High culture

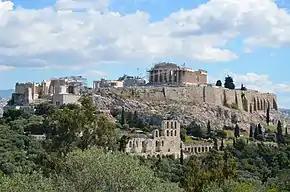
The Acropolis of Athens, Greece

Matthew Arnold introduced the term "high culture" in his 1869 book "Culture and Anarchy". Its preface defines "culture" as "the disinterested endeavour after man's perfection" pursued, obtained, and achieved by effort to "know the best that has been said and thought in the world". Such a definition also includes philosophy. Moreover, the philosophy of aesthetics proposed in high culture is a force for moral and political good. Critically, the term "high culture" is contrasted with the "low culture" terms "popular culture" and "mass culture".